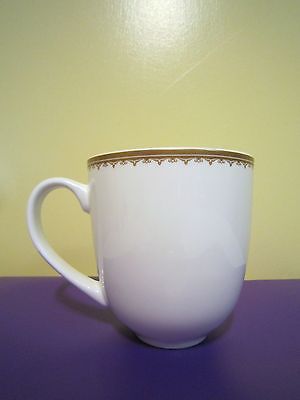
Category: mug